Magic Tour (Bruce Springsteen)

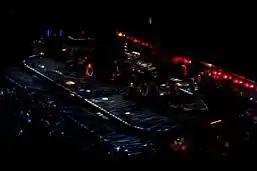
Pensive striped lighting on the stage with red accents alternating on Springsteen, the stage rear, and finally Weinberg's drum outro, illustrated performances of "Devil's Arcade". TD Banknorth Garden, Boston, November 18, 2007.

Another fixed, socio-political sequence occurred at the end of the main set, "Devil's Arcade" into "The Rising" into "Last to Die" into "Long Walk Home" into "Badlands". In an interview, Springsteen said of the transition out of "The Rising" and into "Last to Die", signalling the course of American society from the September 11 attacks to the Iraq War, "The whole night is going to turn on that segue. That's what we're up there for right now, that thirty seconds." Encores started with the relaxed lament of the new "Girls in Their Summer Clothes". This was followed by potluck back catalog choices, often involving one of his long epics, the inevitable "Born to Run", a celebratory "Dancing in the Dark", and as the show finalé, "American Land". This, the only holdover from the Sessions Band Tour, featured Clemons on pennywhistle, both Federici and Bittan on accordion and joining Tyrell and the others on the front stage line, in an up-tempo jig that sought to convey the whole tale of immigration to the United States. As such it careened wildly in purpose between a rousing closer and a message summation; these dual roles were found in the start with Springsteen's exclamation over drums, “It's your country, don't let anyone take it from you!” and was emphasized as the tour went on, when the large video screens above the stage began scrolling the lyrics as the song played, and then illustrated Springsteen's quick-paced band intro spiel with 1960s "Batman"-styled cartoon bursts: E! Street! Band!